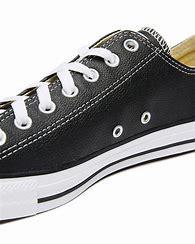
Brand: Converse
Model: All Star Ox